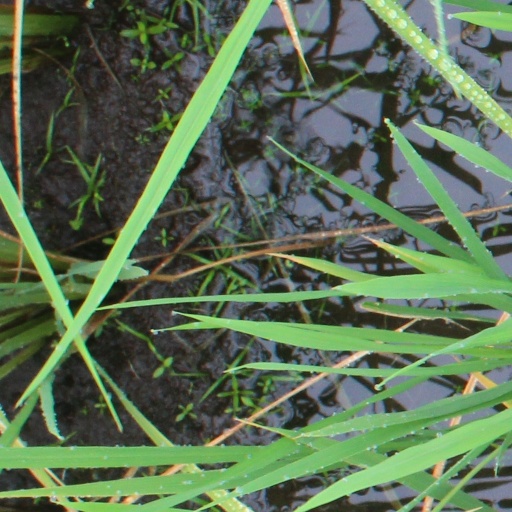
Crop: rice